Vorarlberg

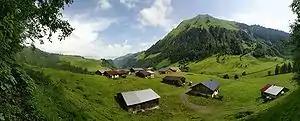
Vorderhopfreben/Üntschenspitze in Au-Schoppernau as an example for the agricultural use of the mountainous region

Alpine transhumance has a strong impact on the production of cheese in the Alps. It ensures that the cattle produces high-quality aromatic milk, the so-called "Heumilch" ("hay milk"), based on its special diet of natural meadow grass in comparison to silage. The use of hay milk in cheese production contributes to the distinctive flavour that determines more than 30 Alpine cheeses, including Vorarlberger Alpkäse, Vorarlberger Bergkäse, Großwalsertaler Bergkäse, and Sura Kees.